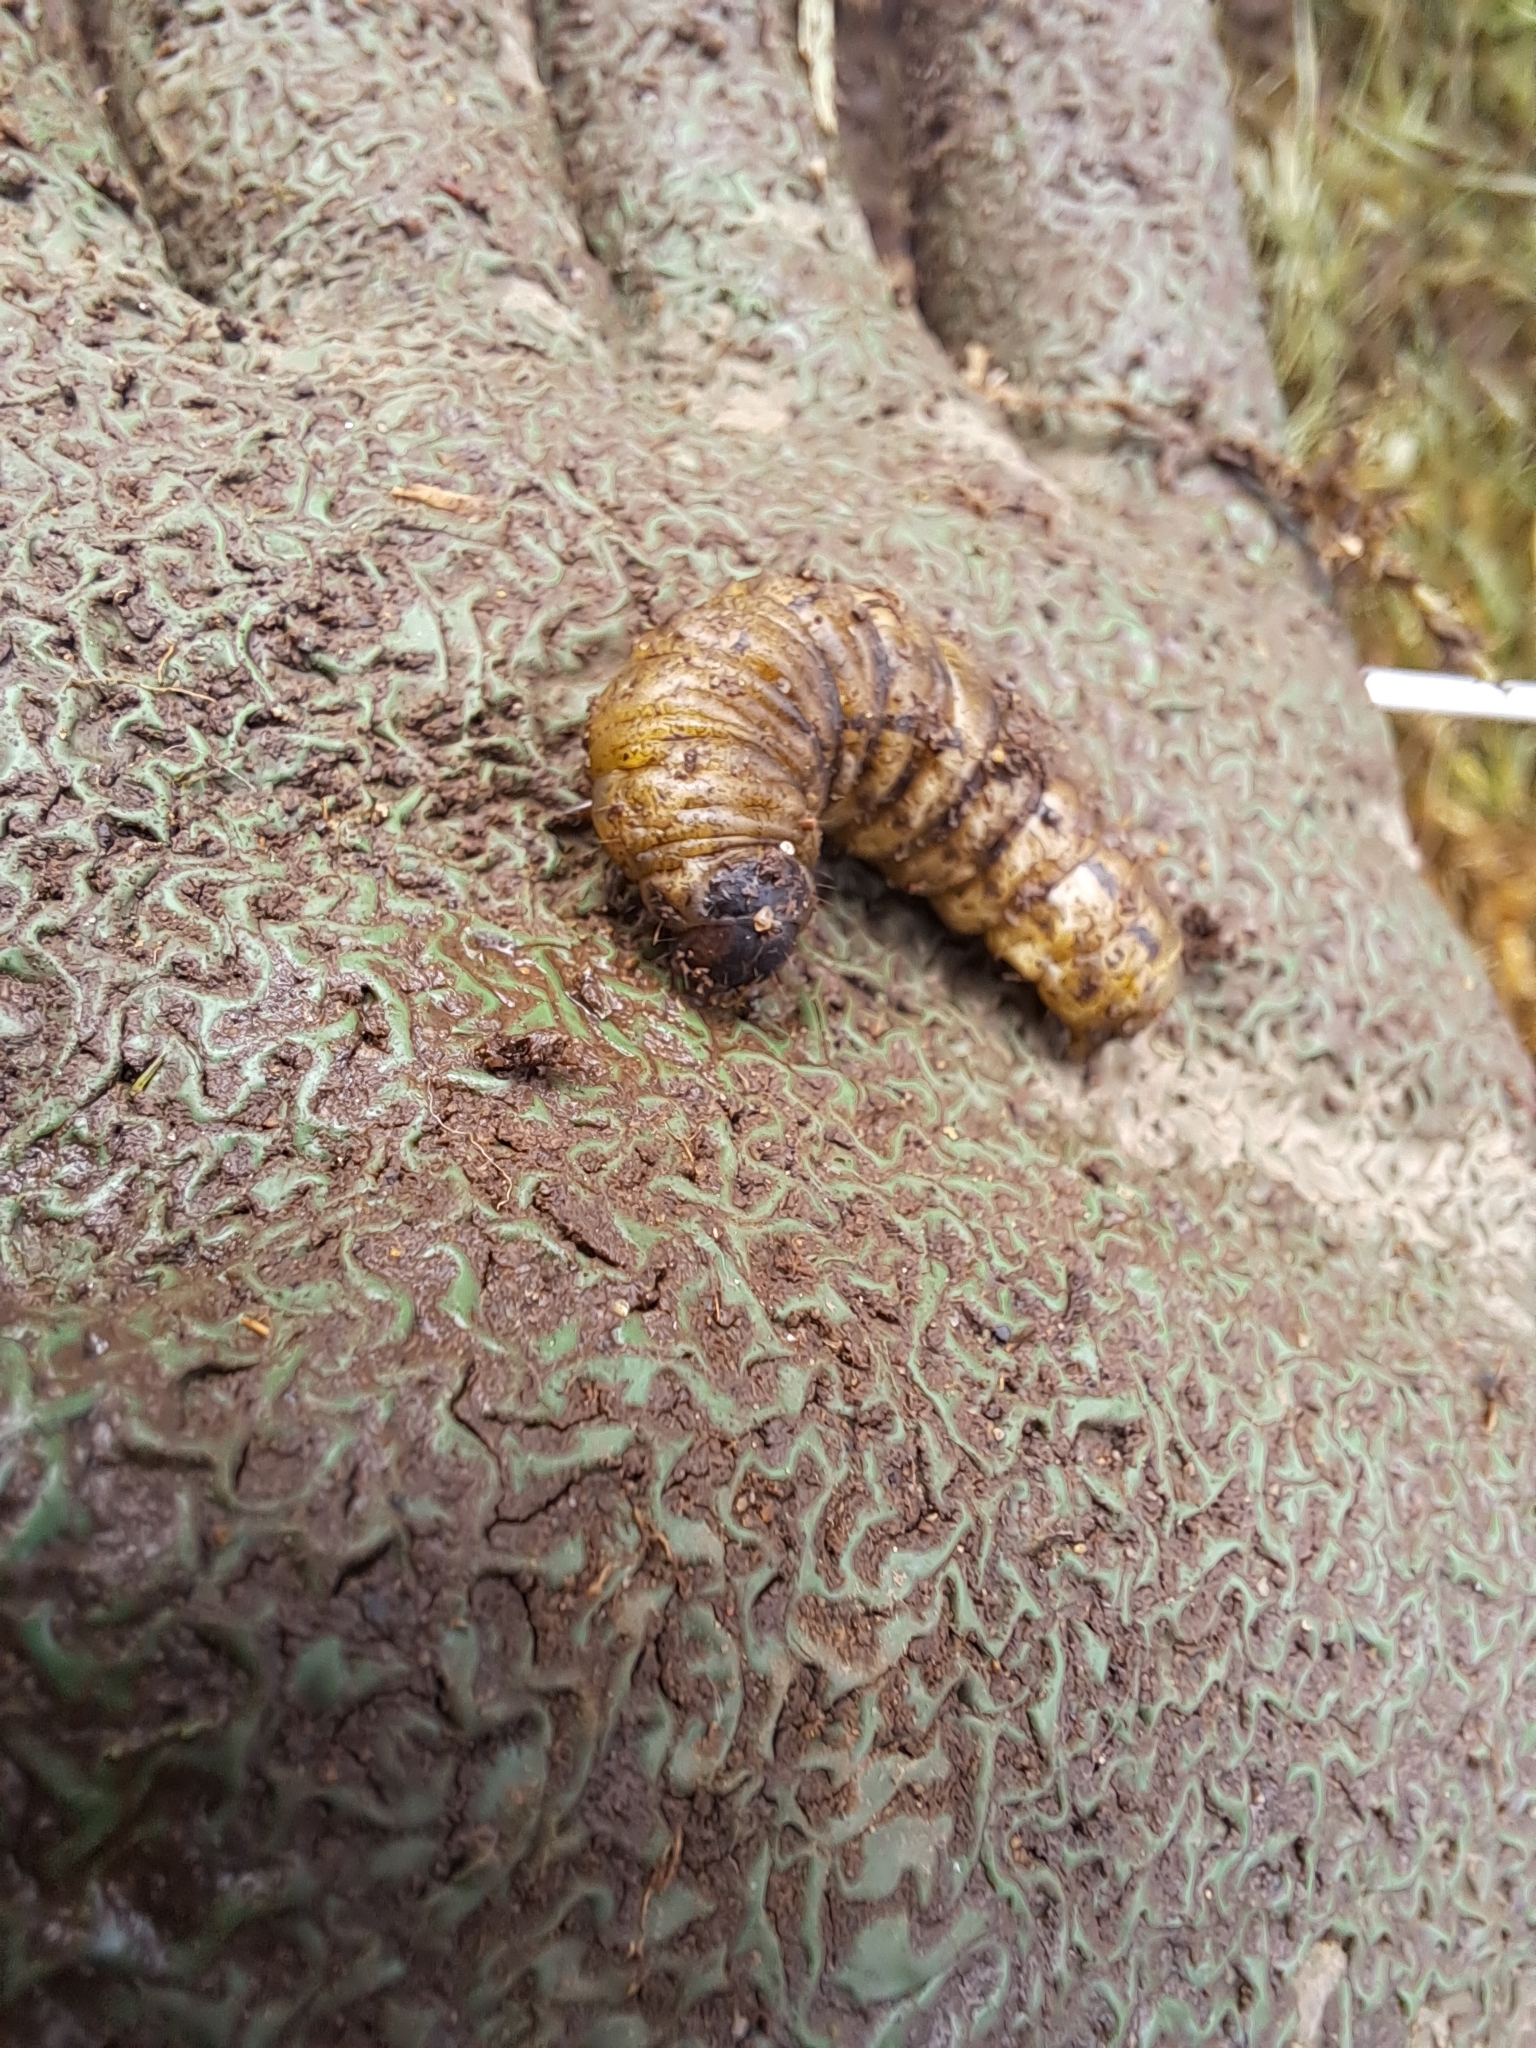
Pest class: cutworms